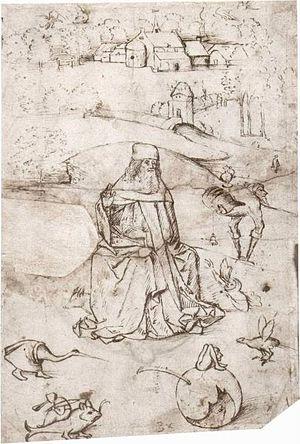
Le Grand Œuvre de Leonardo est un tableau de petit format peint sur panneau de chêne composé de deux planches horizontales assemblées à joint vif. Il porte à son revers le numéro d'inventaire « 229 ». Le thème apparent en est La Tentation, dans la tradition des Tentations de saint Antoine apparue au Moyen Âge, reprise par Jheronimus Bosch autour de 1500, et perpétuée jusqu’au milieu du XXᵉ siècle où Max Ernst et Salvador Dali s'affrontent pour livrer leurs versions surréalistes. Une lecture permet de mettre en lumière, en filigrane de cette composition, le thème du Grand œuvre alchimique, sur un mode ésotérique intelligible aux seuls cercles d’initiés.
La liste des œuvres de Jérôme Bosch recense la quarantaine de peintures et de dessins réalisés par cet artiste ainsi que la plupart des autres œuvres attribués à celui-ci ou à son atelier.